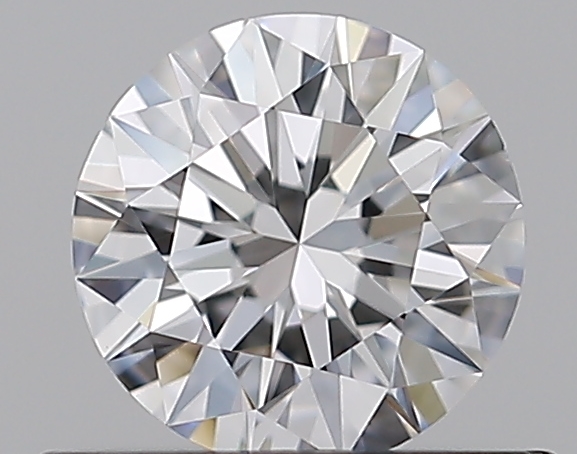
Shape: round
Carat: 0.51
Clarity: VVS2
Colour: E
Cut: EX
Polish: EX
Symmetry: EX
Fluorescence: N
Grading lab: GIA
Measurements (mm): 5.18 x 5.21 x 3.14